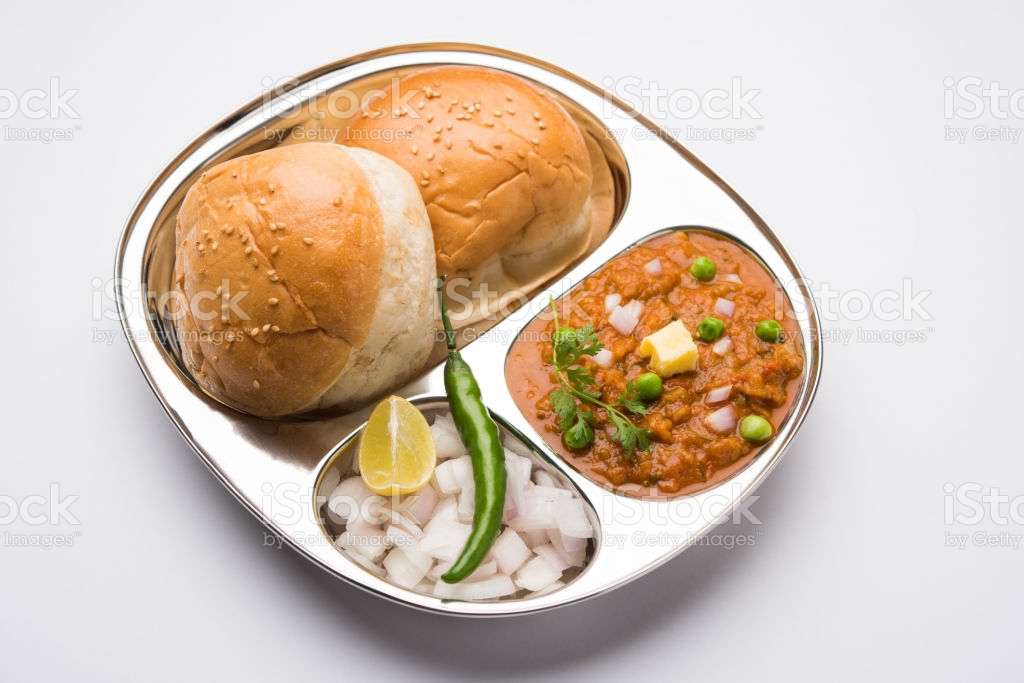
Dish: pav_bhaji